Ulyanovsk Institute of Civil Aviation

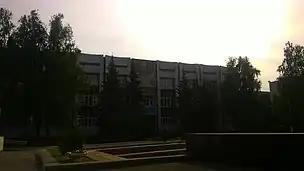
Main learning campus of Ulyanovsk Civil Aviation Institute

In this period Il-62, Il-76, Il-86 and Yak-42 pilot training started. From 1980 to 1985 more than 15 thousand aviation specialists from 40 countries were trained. In 1985 when the Civil Aviation Centre of Comecon was celebrating its 50th anniversary, it was awarded with the Order of Friendship of Peoples.